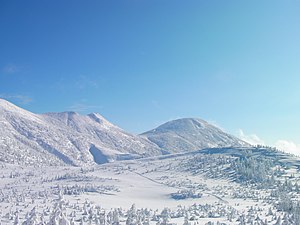
100 berømte japanske bjerge / Liste efter region / Touhokuregionen
Hakkōda - 1.584 m
100 berømte japanske bjerge er en liste over bjerge, sammensat i 1964 af bjergbestiger og forfatter Kyūya Fukada. Listen af bjergene har været genstand for NHK-dokumentarer og blev også gengivet i andre vandreturs-bøger.